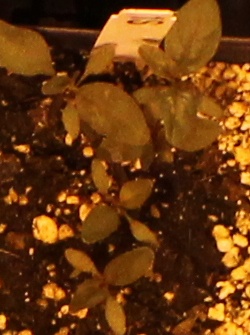
Label: Waterhemp